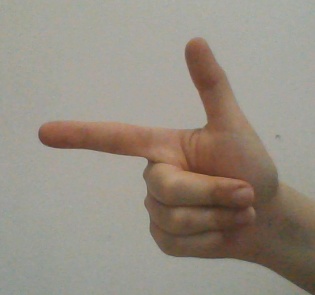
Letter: yaa